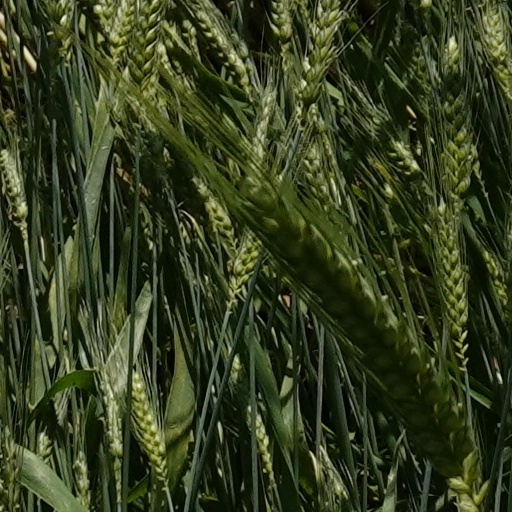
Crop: wheat